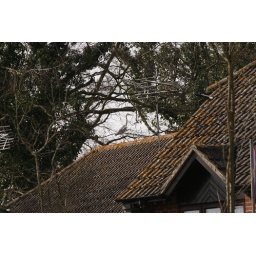
A heron, unusually perched on the roof of a house in Kingsley village